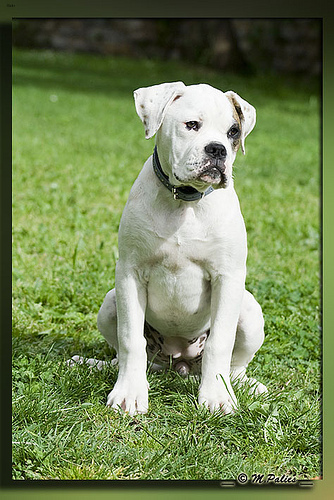
Animal: dog
Breed: american bulldog